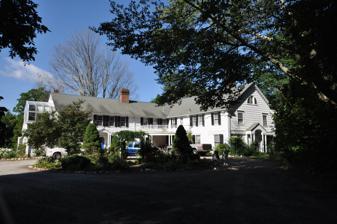
Building: Low House (Norfolk, Connecticut)
Country: United States of America
Year built: 1920
Historic house in Connecticut, United States United States historic place Low House U.S. National Register of Historic Places Show map of Connecticut Show map of the United States Location Laurel Way Ext., Norfolk, Connecticut Coordinates 41°59′6″N 73°11′8″W / 41.98500°N 73.18556°W / 41.98500; -73.18556 Area 22 acres (8.9 ha) Built 1920 ( 1920 ) Architect Taylor & Levi Architectural style Colonial Revival, Georgian Revival MPS Taylor, Alfredo S. G., TR NRHP reference No. 84001067 Added to NRHP February 17, 1984 The Low House is a historic house on Laurel Way Extension in Norfolk, Connecticut .  Built in 1920, it is a local example of Georgian Revival architecture, designed by the New York architect Alfredo S.G. Taylor .  It was listed on the National Register of Historic Places in 1984, for its association with the architect. Description and history The Low House stands in a small residential area east of Norfolk's village center, down a private lane extending south from Laurel Way Extension.  It consists of two rectangular 2 + 1 ⁄ 2 -story wood-frame structures in the Georgian style, joined at right angles at one corner.  Each section is covered by a gabled roof and is finished in wooden shingles. The facades are adorned with pilasters at regular intervals, and there are modillion blocks in the eaves. A single-story porch in the shape of a circle segment is located at the crook of the L, supported by paired round columns.  Another open porch extends behind the western section. The house was built in 1920 for the Low family, who were friends with the Nobles who lived next door. It was designed by Alfredo S.G. Taylor , a New York City architect and a principal of the firm Levi and Taylor.  Taylor summered in Norfolk, where he is credited with designing more than thirty buildings, many of them summer properties. Taylor was known to the Nobles, and designed their house as well.  Both houses are finely detailed examples of Taylor's application of the Georgian Revival to modern housing demands. See also National Register of Historic Places listings in Litchfield County, Connecticut References